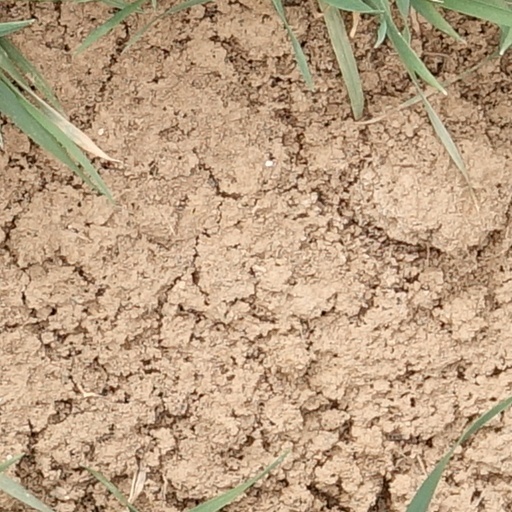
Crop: wheat